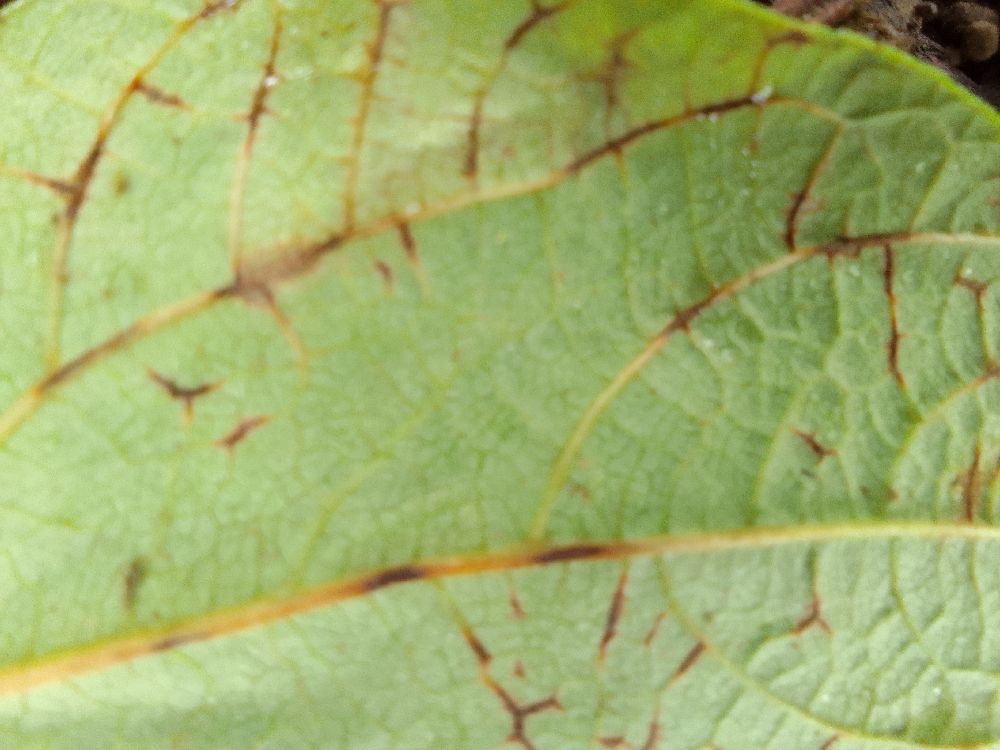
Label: anthracnose